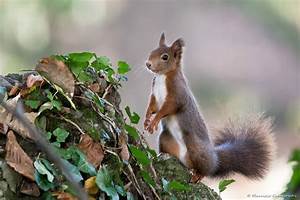
Label: scoiattolo